Lesley Yellowlees

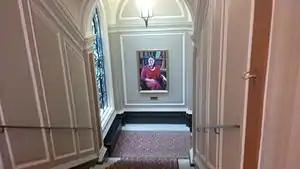
A portrait of Prof Yellowlees, by Peter Edwards, hangs on the staircase of the Royal Society of Chemistry.

Yellowlees was made a Fellow of the Royal Society of Chemistry in 2005 and an Honorary Fellow of Royal Society of Chemistry in 2015. She became a Fellow of the Royal Society of Edinburgh in 2012. and is also a Fellow of the Institute of Physics.